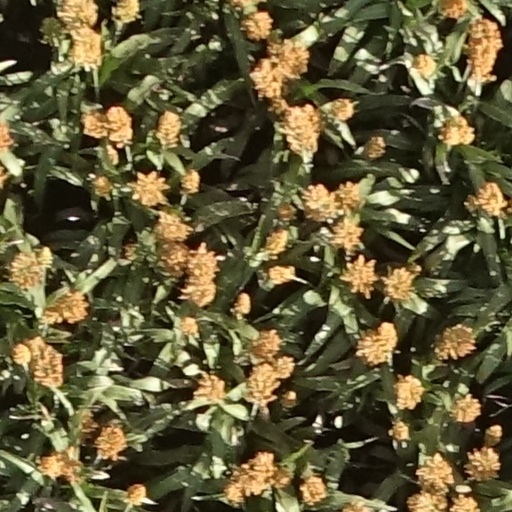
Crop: sorghum